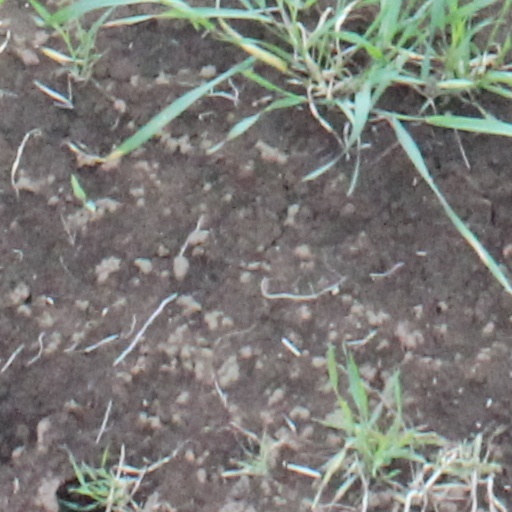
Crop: wheat